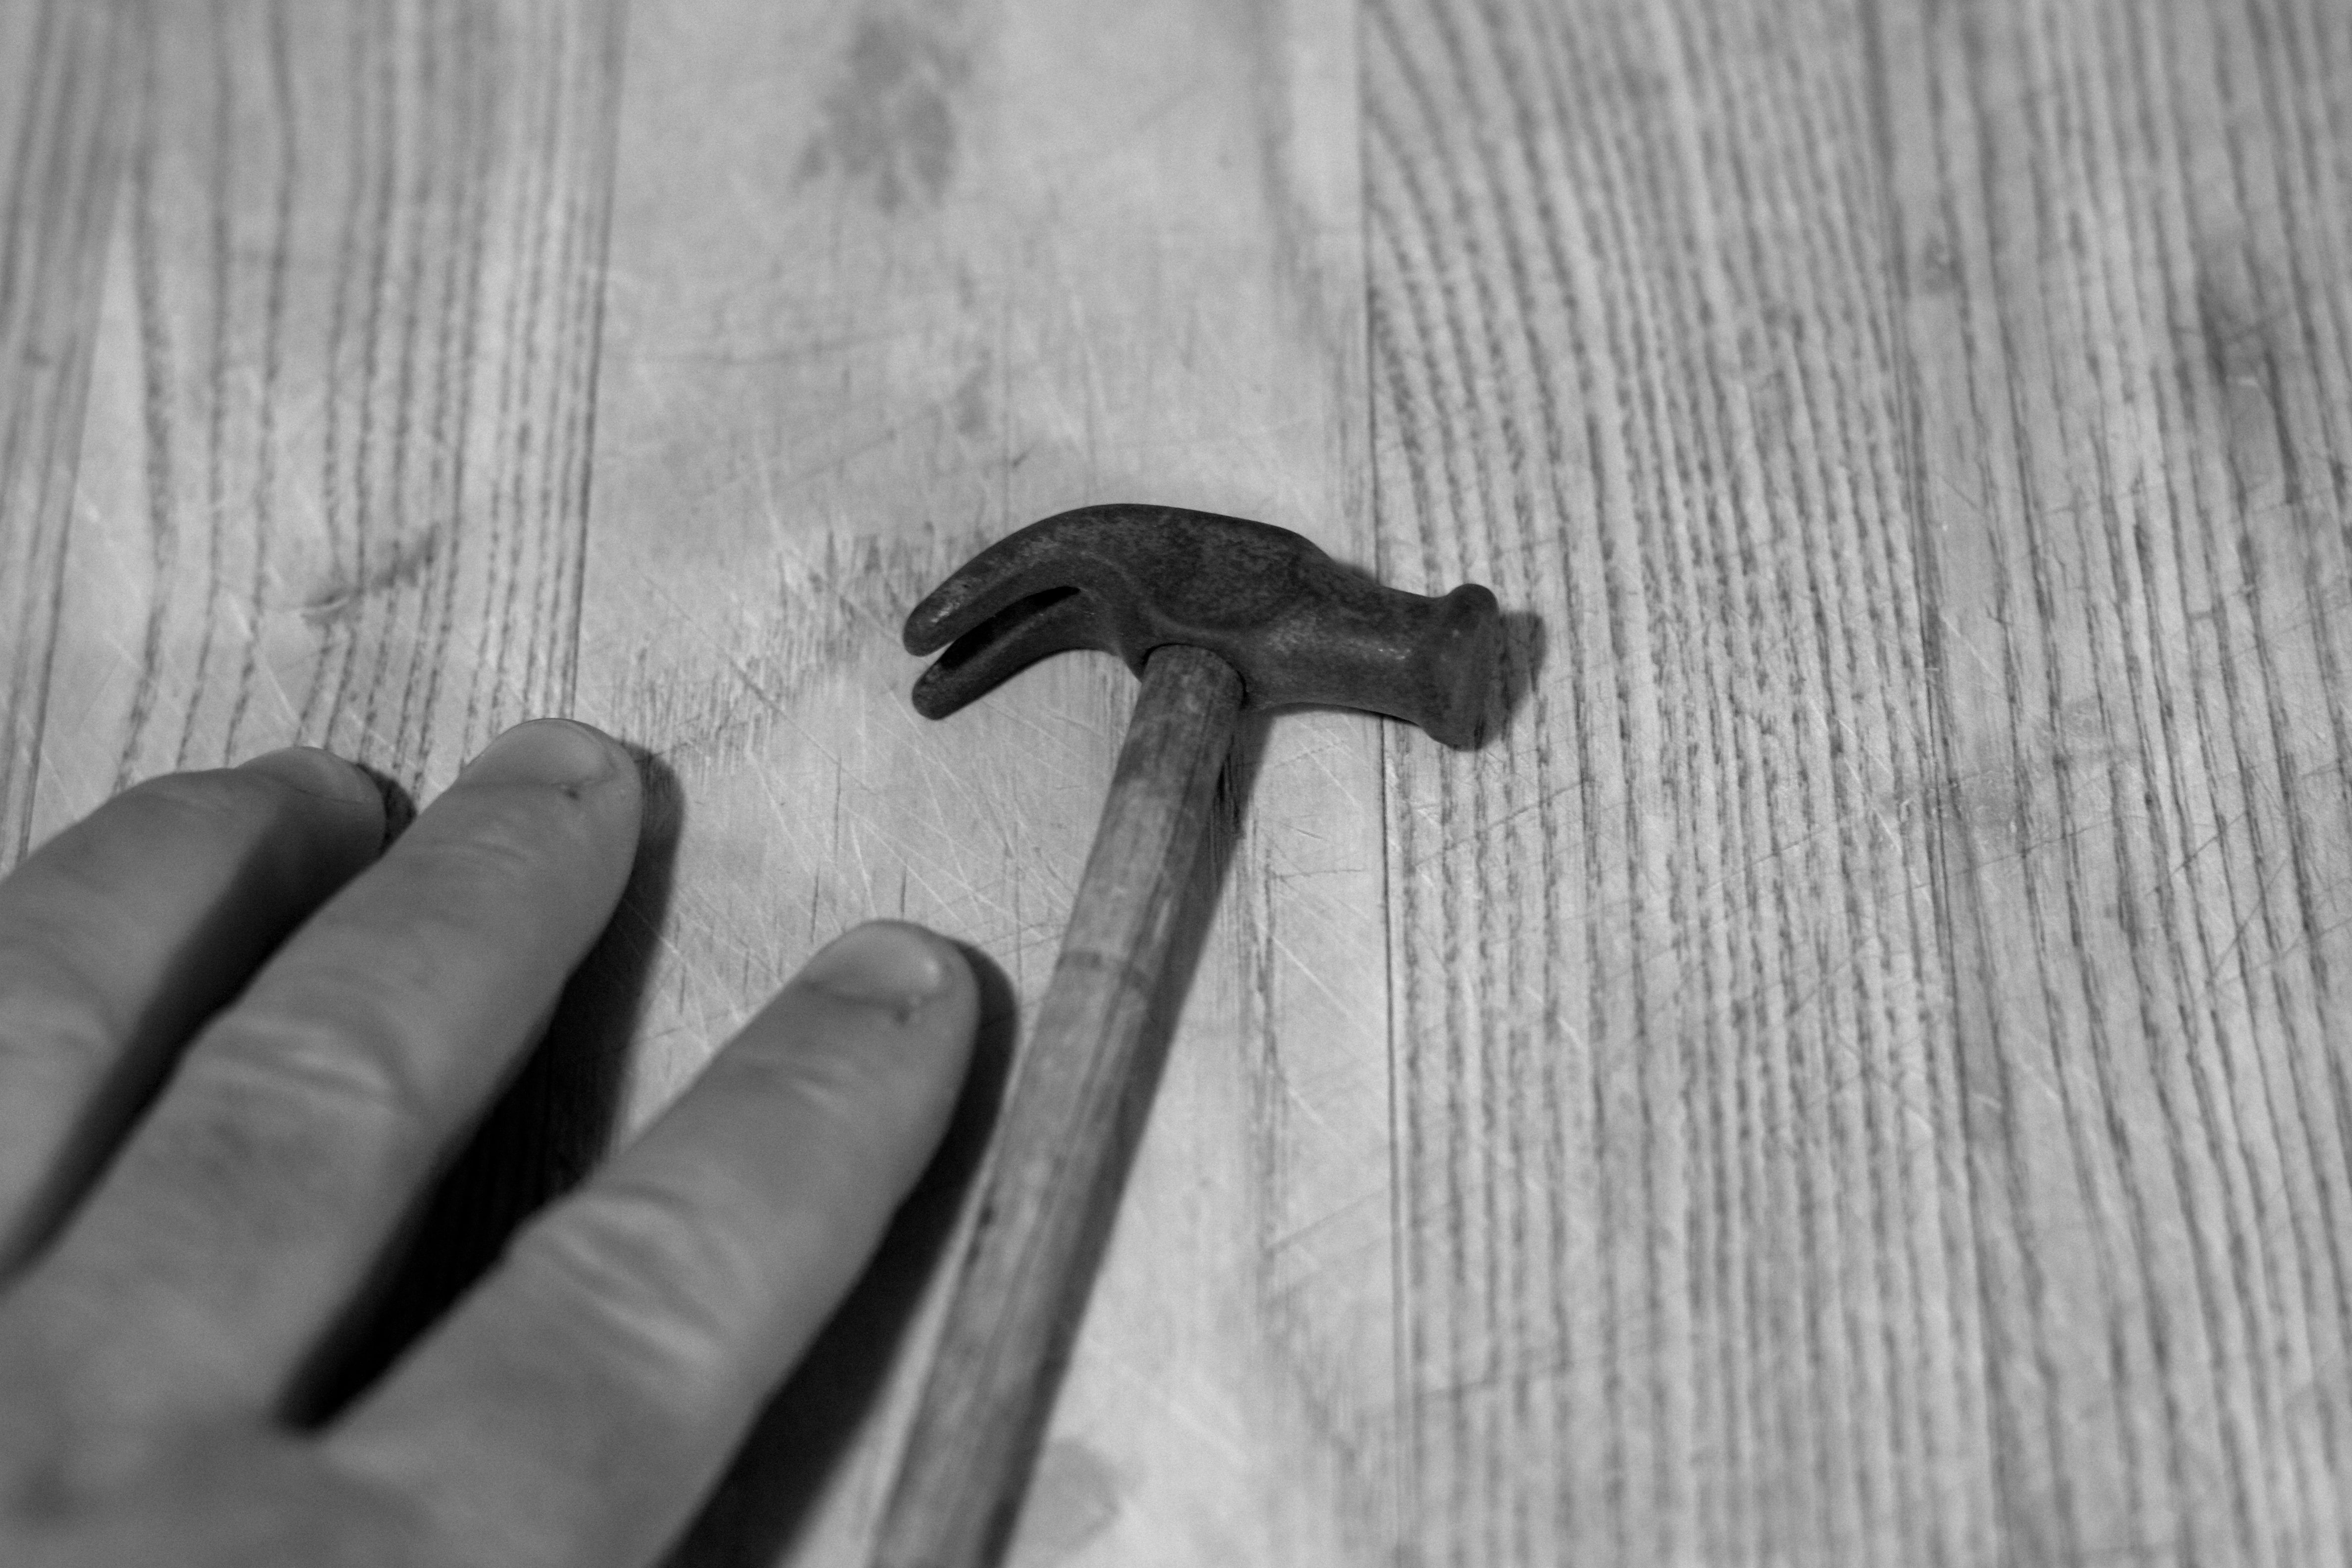
hand, black and white, wood, white, finger, hammer, black, monochrome, arm, toy, close up, dad, drawing, monochrome photography